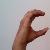
The image shows a hand gesture representing the letter 'C' in Indian Sign Language.